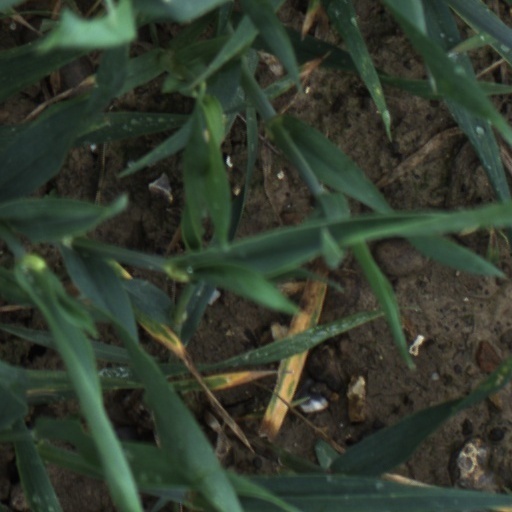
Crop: wheat